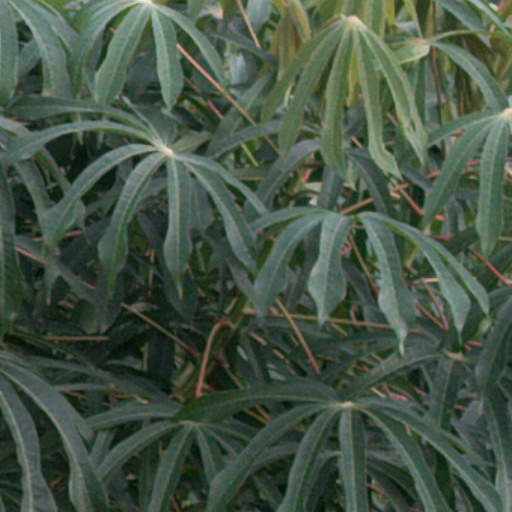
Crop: cassava